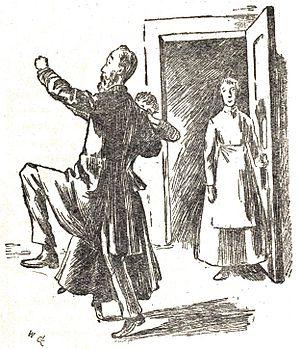
Journal d'un homme sans importance, est un roman comique anglais conçu et rédigé par George Grossmith et son frère Weedon Grossmith. À l'origine, il est publié en feuilleton par le magazine satirique Punch en 1888-1889, et paraît en volume en 1892, avec des ajouts et des illustrations réalisées par Weedon.